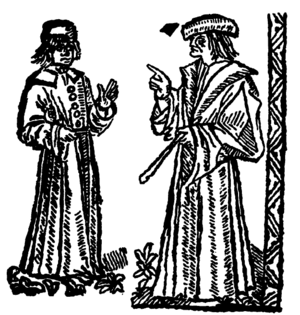
La farce des deux savetiers est une pièce de théâtre, en vers octosyllabes, composée vers la fin du Moyen Âge et le début de la Renaissance. L'auteur est inconnu.